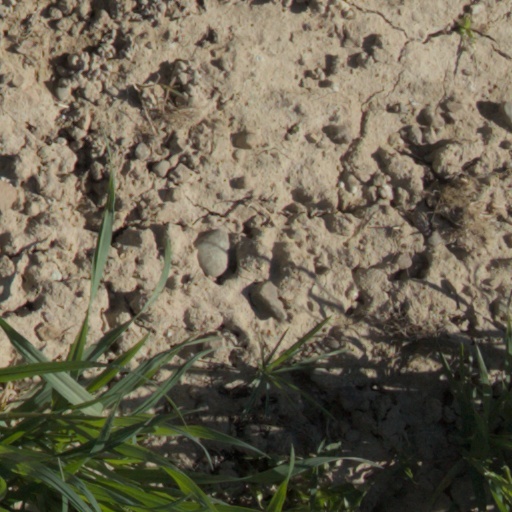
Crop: wheat